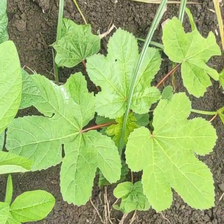
Weed species: Little_Mallow(Malva parviflora)